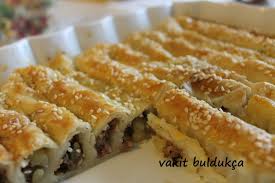
Yemek: borek